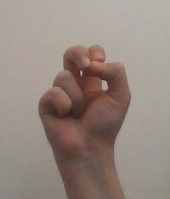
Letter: gaaf